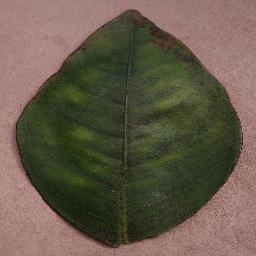
Label: Orange___Haunglongbing_(Citrus_greening)